Question: What color is the first chair?
Tambaya: Menene lauyin kujerar farkon?
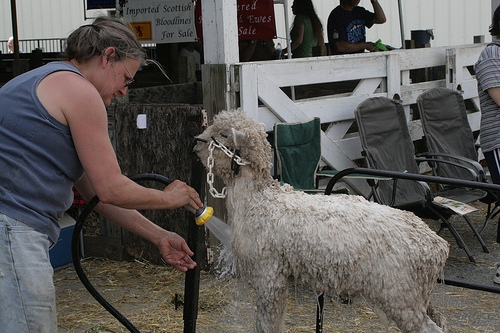
Answer: Green.
Amsa: Kore.